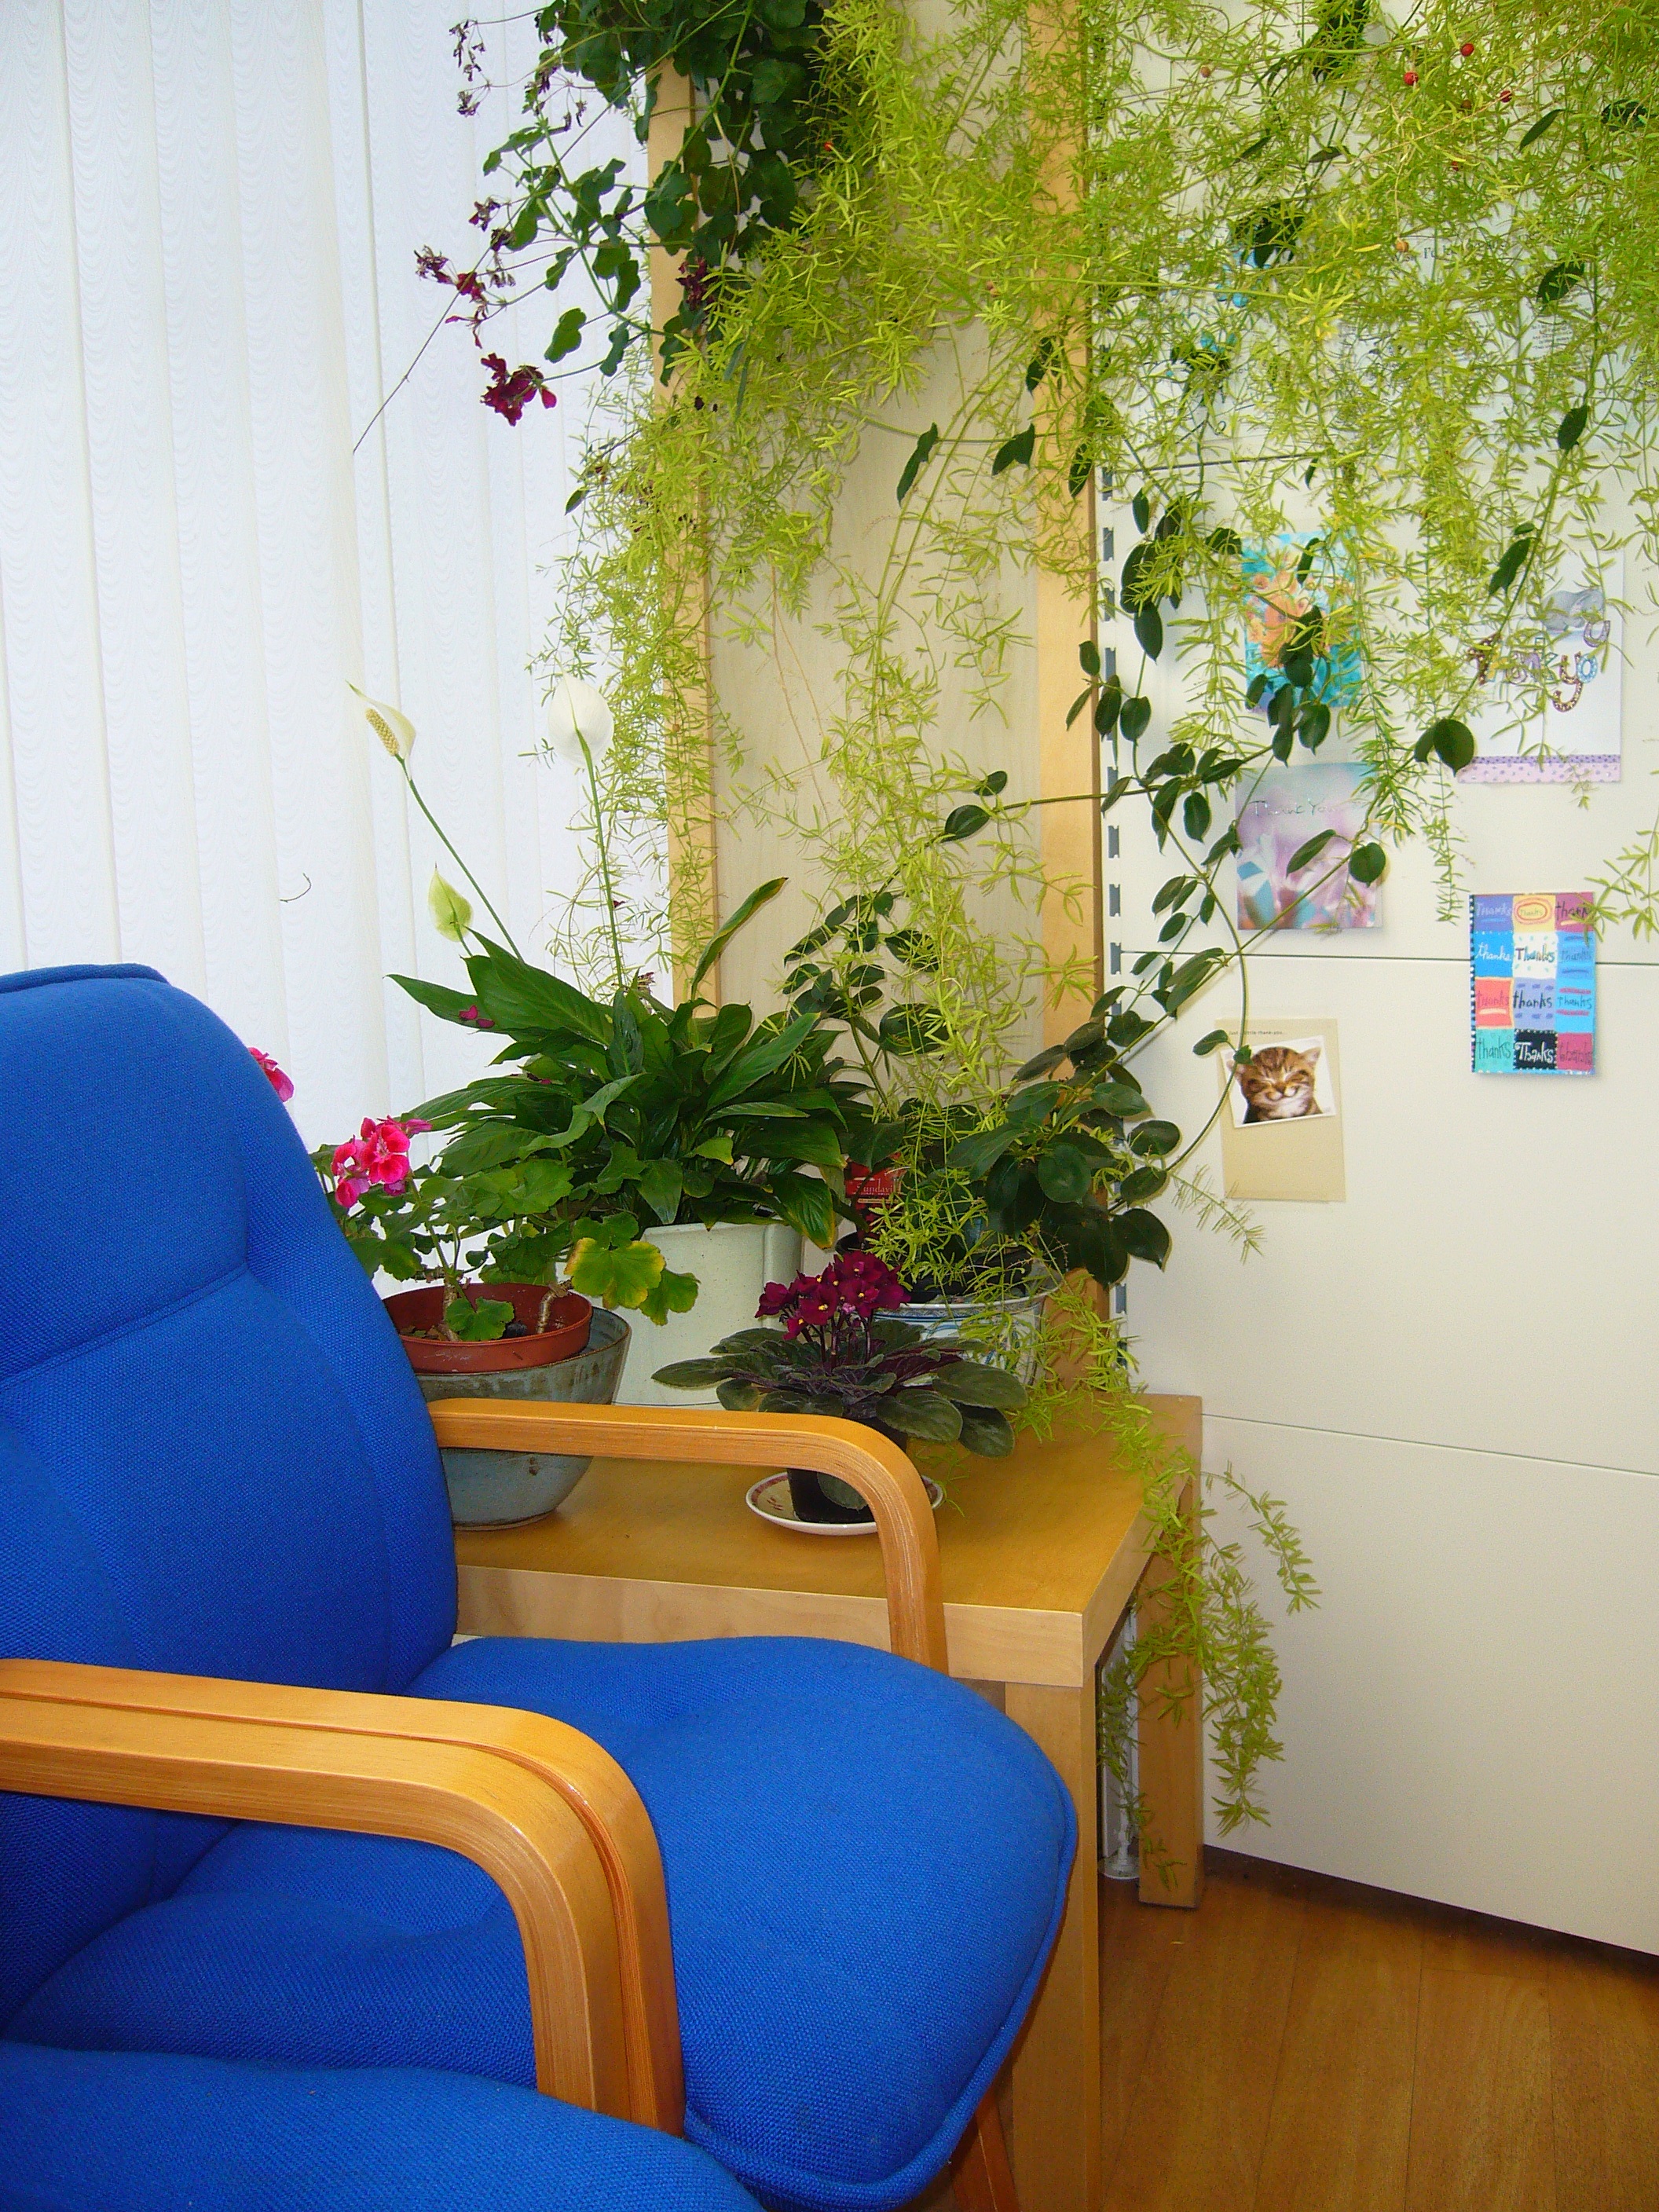
house, home, wall, property, living room, apartment, interior design, mural, blue chair, waiting area, indoor plants